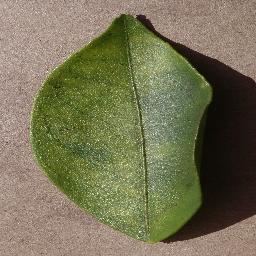
Label: Orange___Haunglongbing_(Citrus_greening)